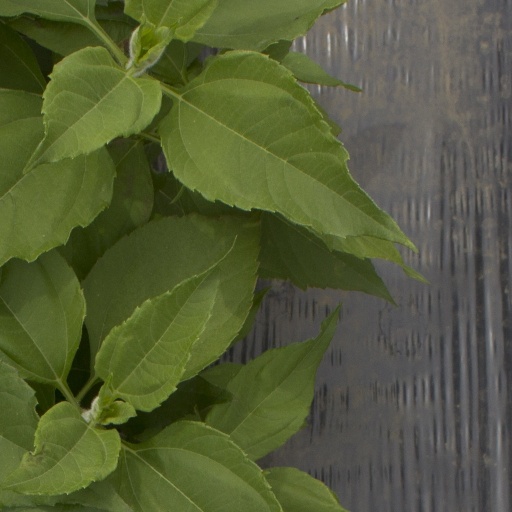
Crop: Jerusalem artichoke